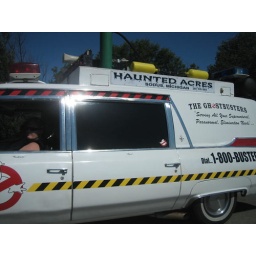
i saw this van driving in the highway